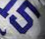
Number: 5